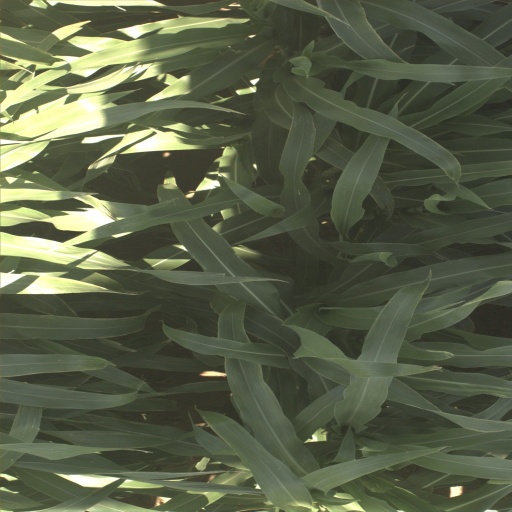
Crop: sorghum